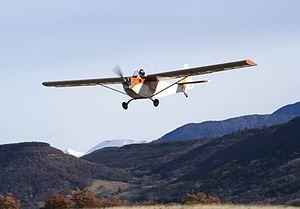
Avion électrique
Electravia - Hélices E-Props est une société française, pionnière dans les motorisations électriques pour aéronefs, désormais spécialisée dans la fabrication d'hélices en carbone de 3ᵉ génération pour l'aviation légère, fondée et dirigée par Anne Lavrand. Electravia a fait voler le premier avion électrique au monde, le BL1E Electra immatriculé F-PMDJ, le 23 décembre 2007 à Aspres sur Buëch.
Un avion électrique est un aéronef dont la propulsion est assurée par un ou des moteurs électriques, alimentés par des batteries, des panneaux solaires ou des piles à combustible.
Un véhicule électrique est un moyen de déplacement dont la propulsion est assurée exclusivement par un ou plusieurs moteurs électriques. Il peut tirer son énergie de ressources embarquées comme une batterie électrique, ou être connecté à une source extérieure, par exemple via une caténaire. Le moteur peut être embarqué, comme dans le cas de la plupart des véhicules terrestres, ou extérieur comme dans le cas du transport par câble.